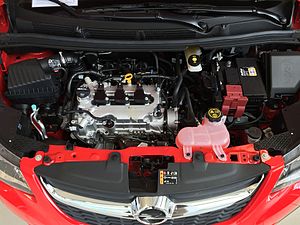
Opel Karl / Teknik og udstyr
Opel Karl er en personbilmodel fra Opel. Bilen blev produceret af GM Korea og i andre lande solgt som Chevrolet Spark. Den femdørs hatchback tilhører mikroklassen, og kom på markedet den 20. juni 2015 efter at produktionen var startet i maj 2015. Hovedkonkurrenten er Volkswagen up!.